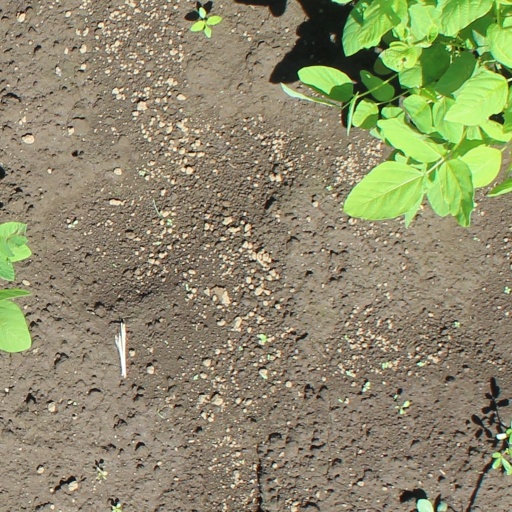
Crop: soybean